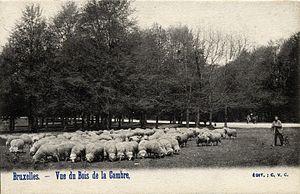
Cet article recense le patrimoine immobilier protégé à Bruxelles-ville. Le patrimoine immobilier protégé fait partie du patrimoine culturel en Belgique.
Le bois de la Cambre est un parc public situé à Bruxelles en Belgique.